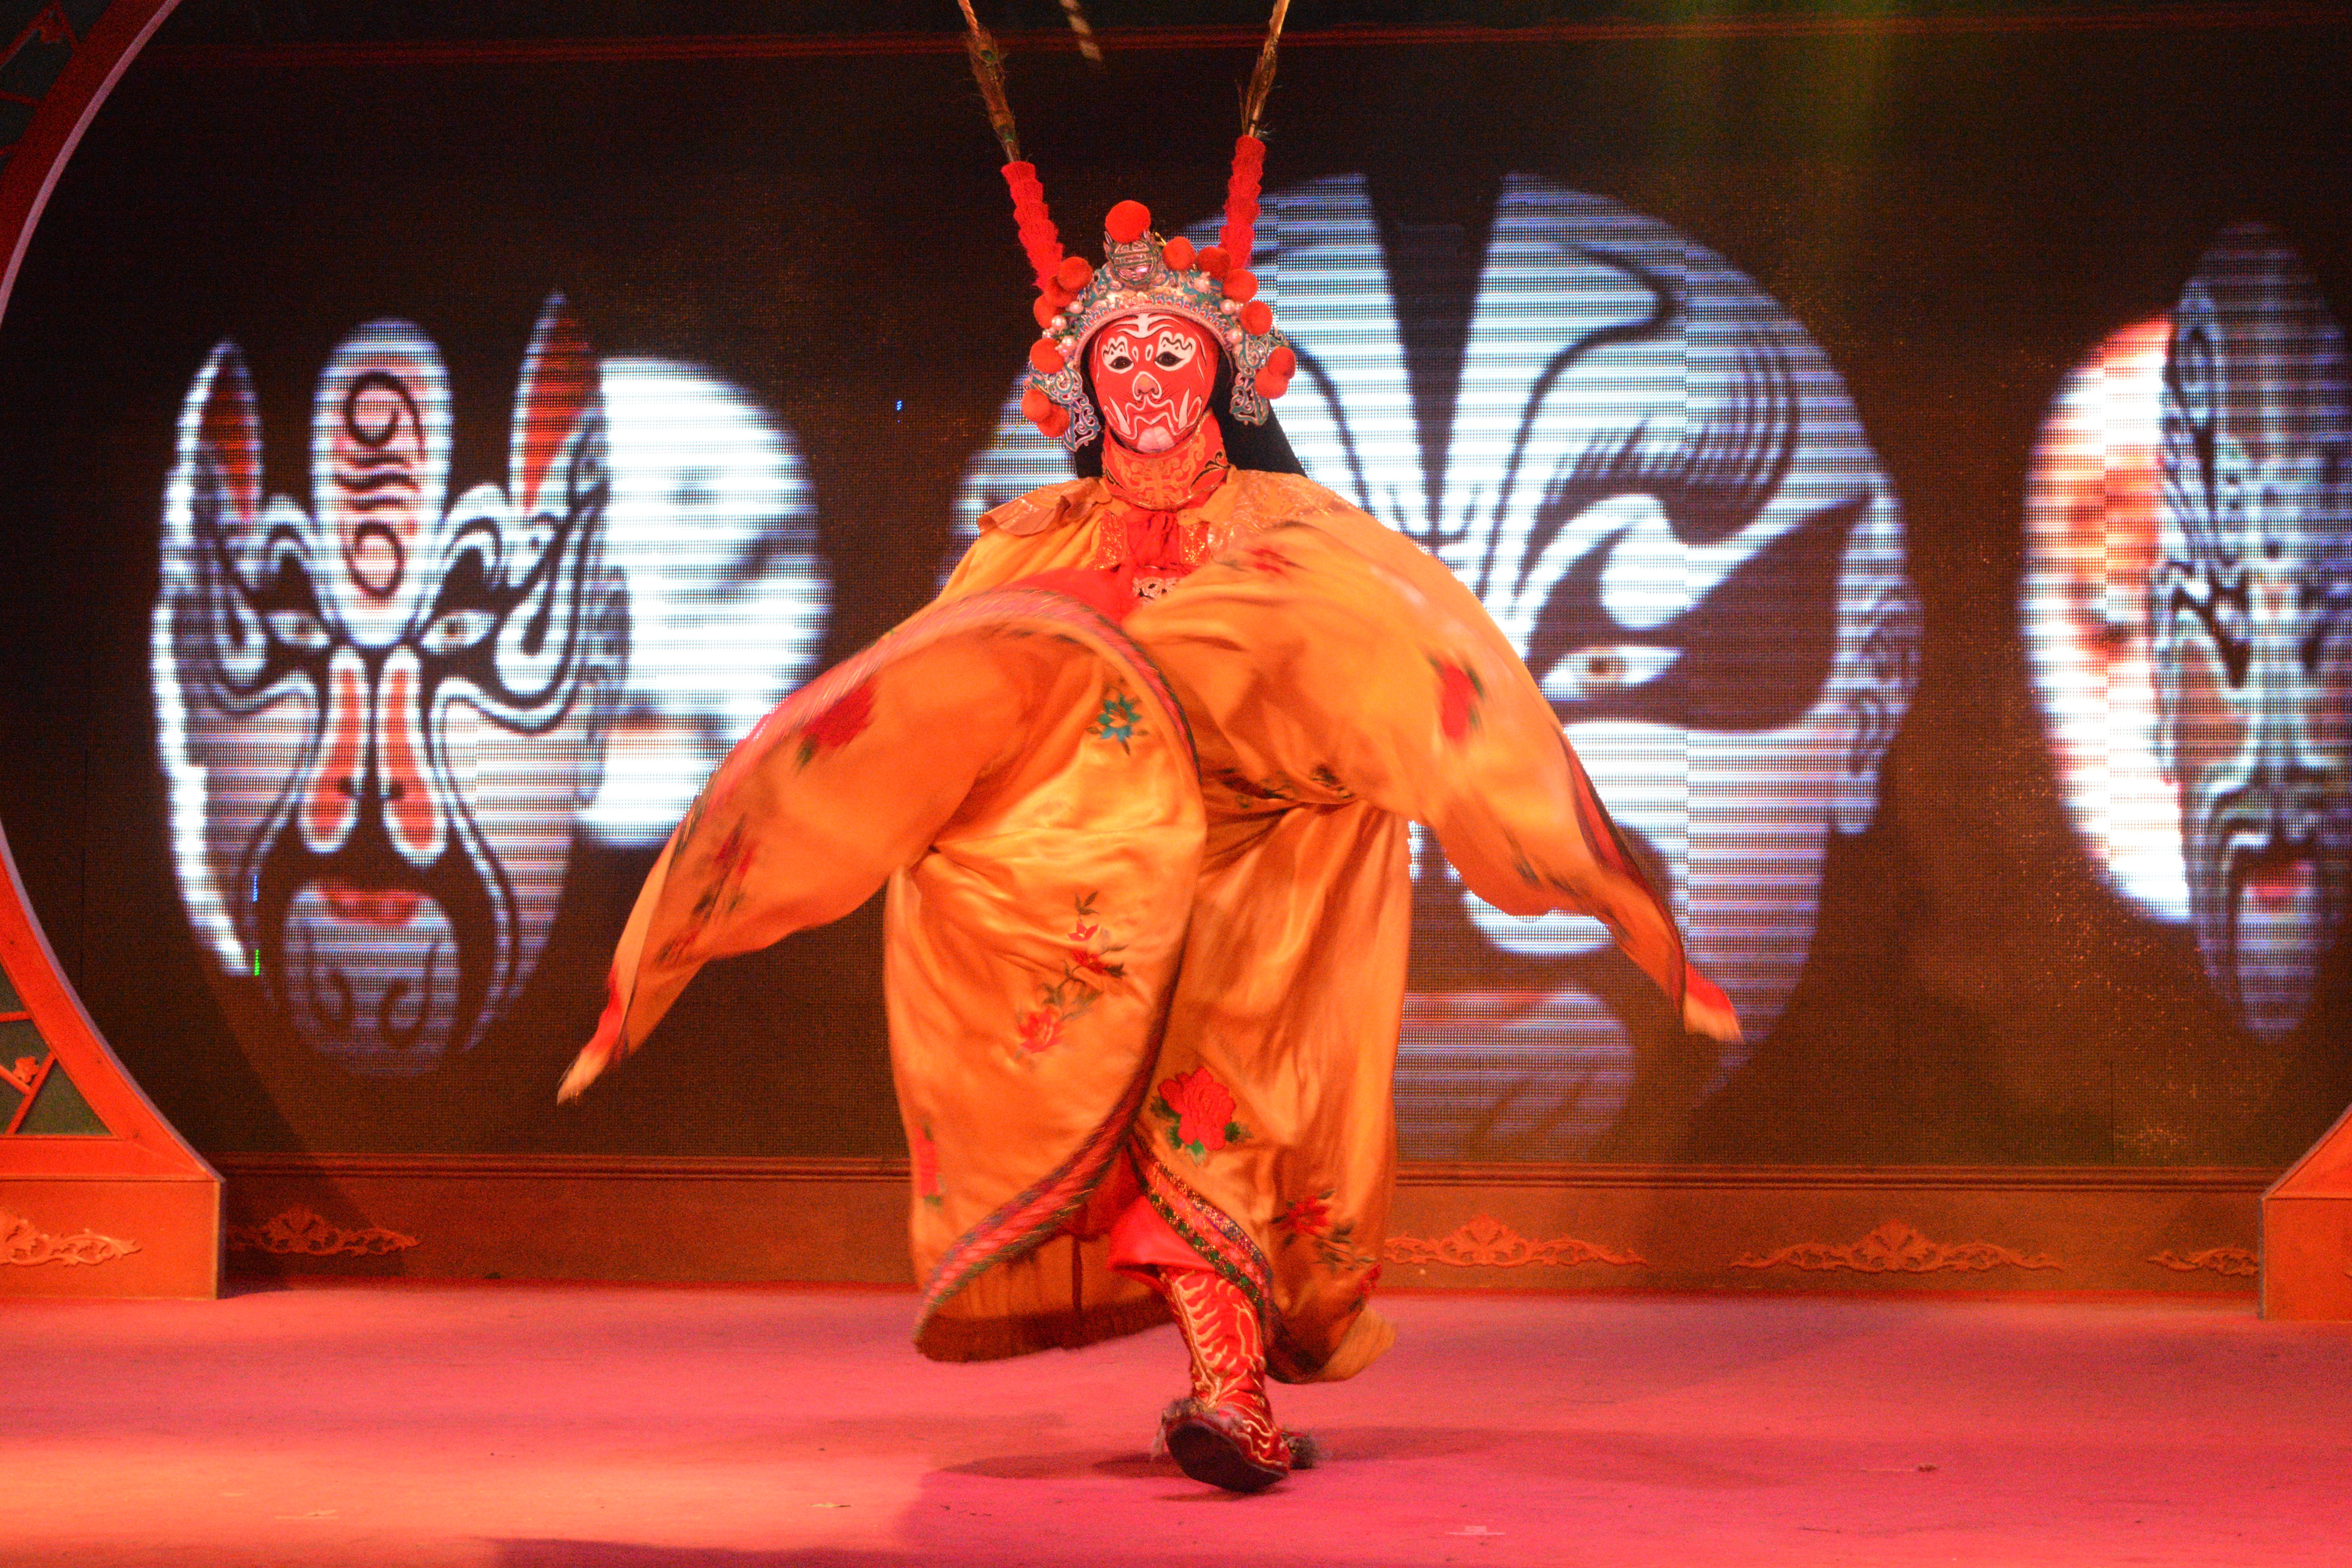
red, performance art, stage, performance, event, circus, entertainment, performing arts, musical theatre